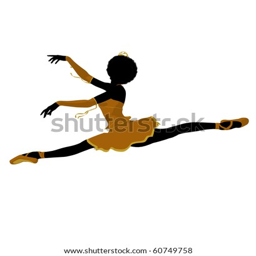
ballerina silhouette on a white background